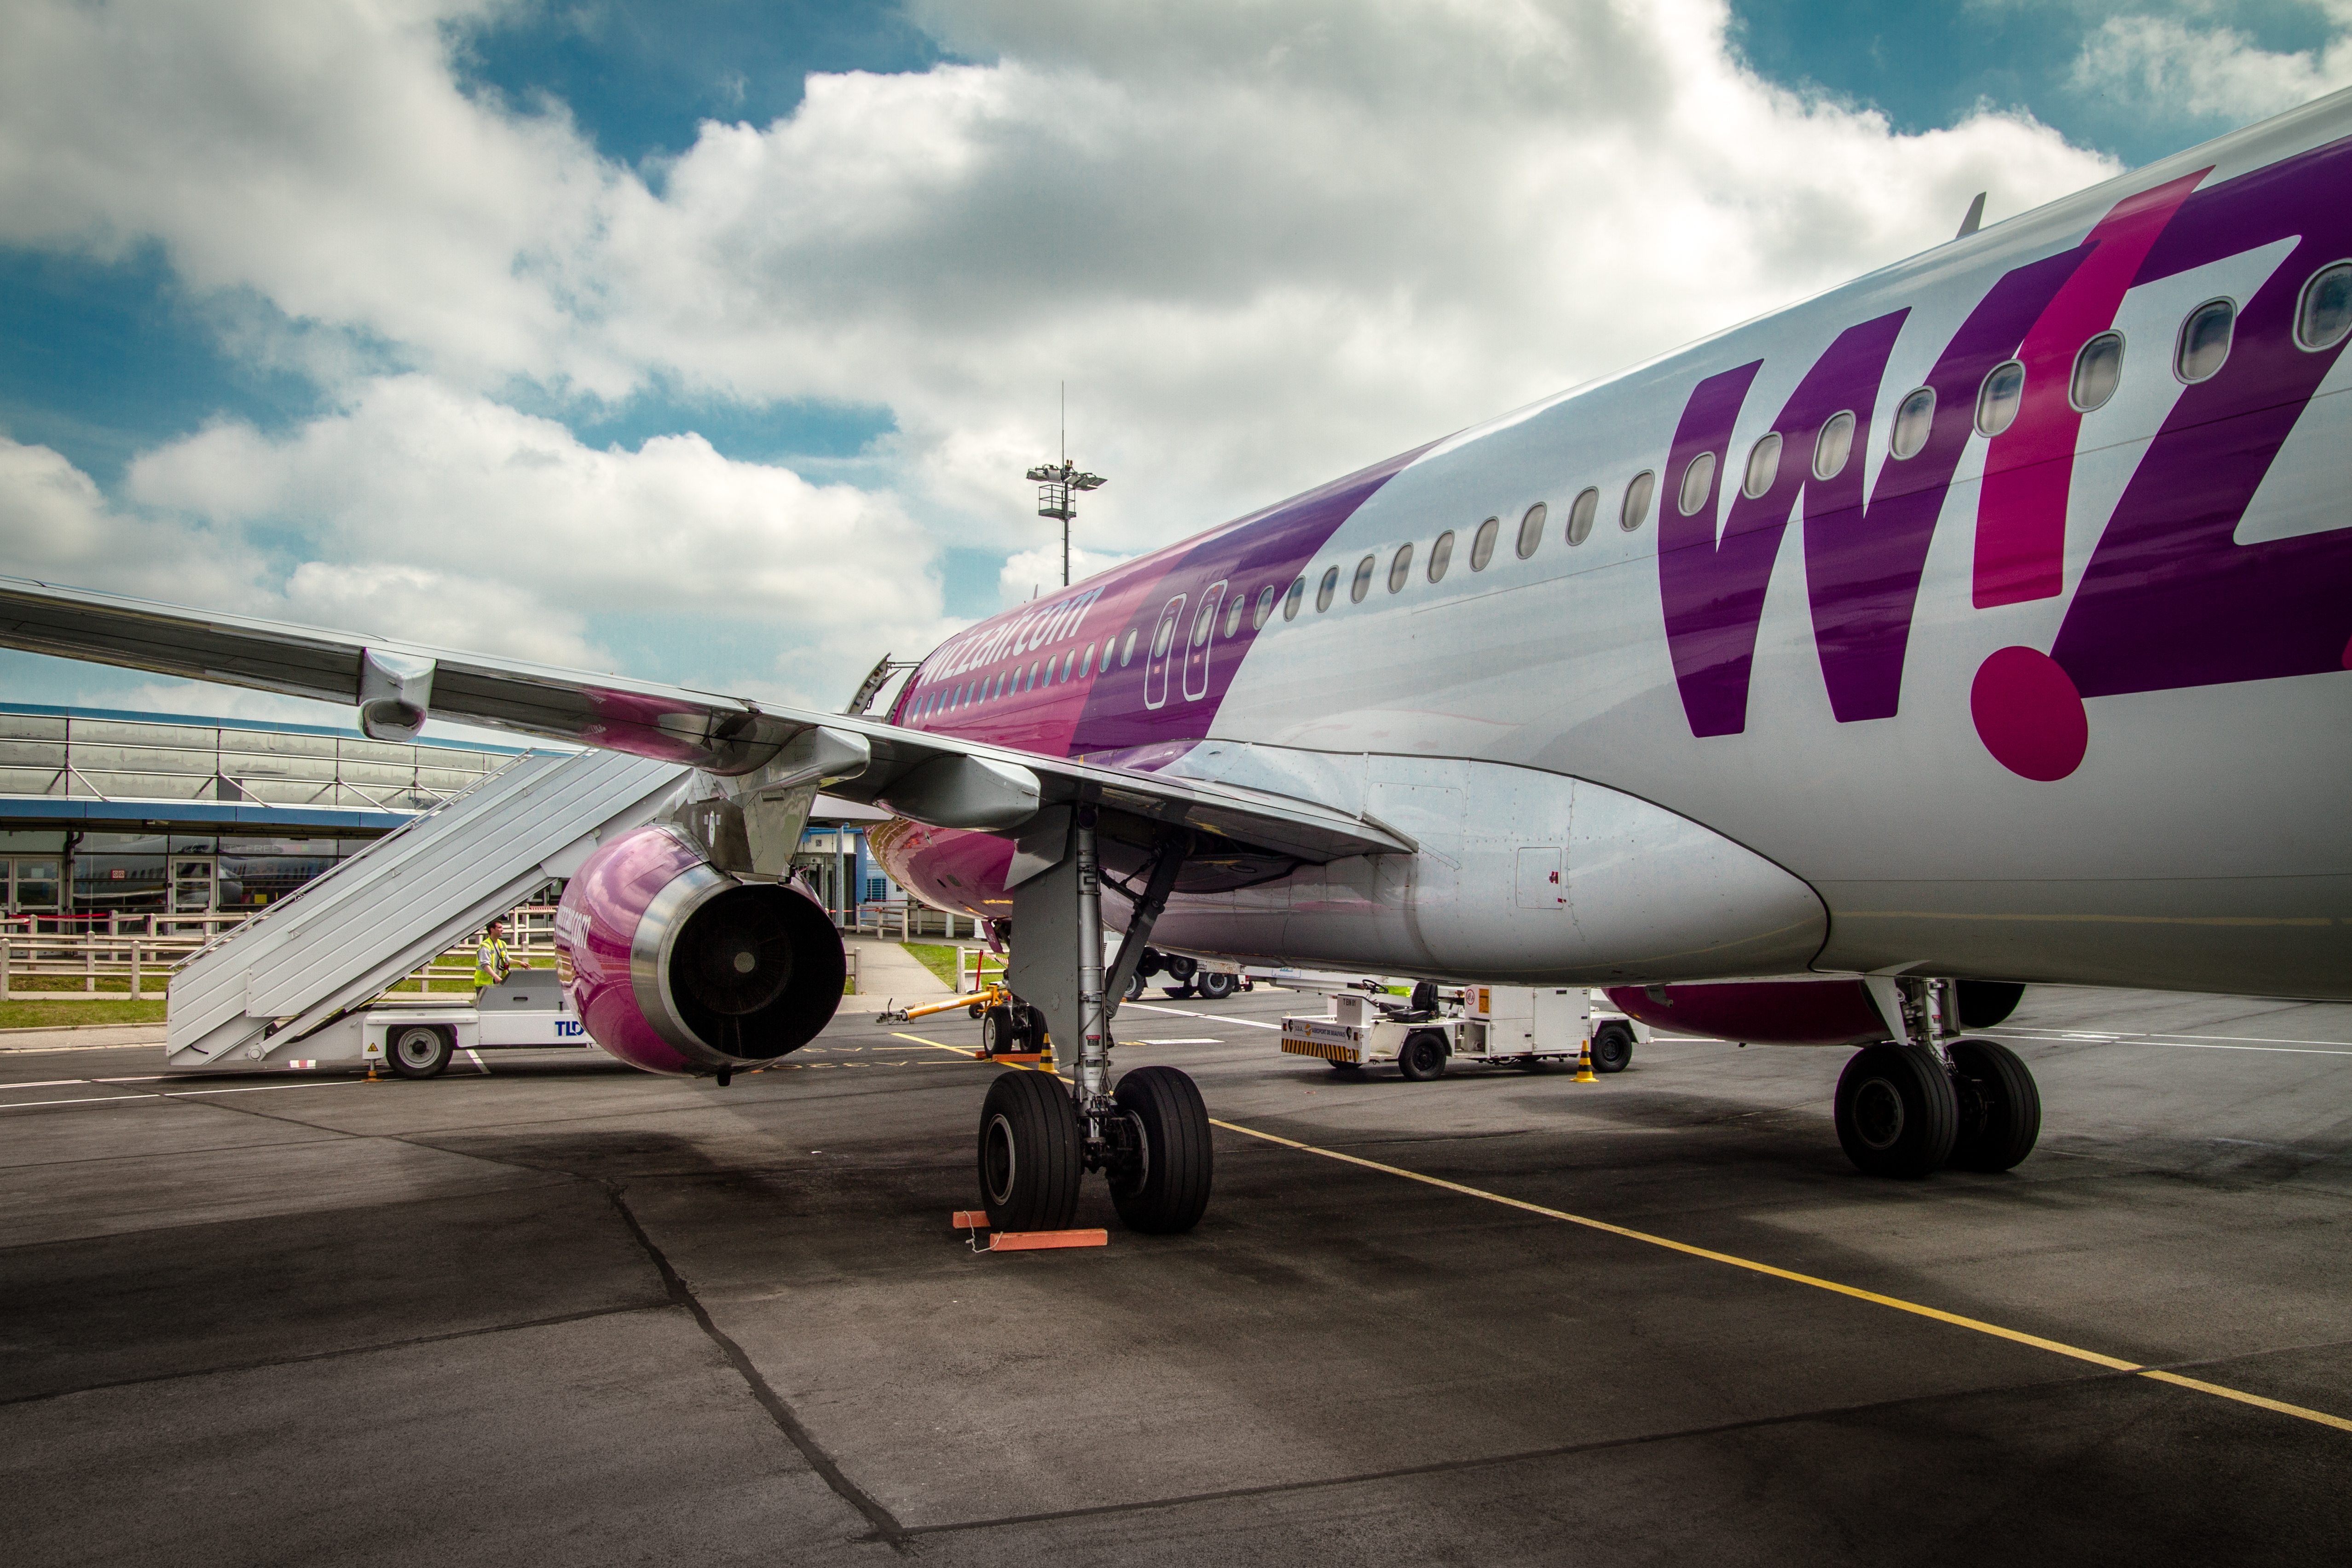
wing, flying, fly, airport, travel, airplane, aircraft, transportation, france, vehicle, airline, aviation, flight, airliner, airbus, airlines, wizzair, beauvaistille, a320, boeing, takeoff, jet aircraft, airbus a330, boeing 777, boeing 767, air travel, boeing 757, atmosphere of earth, wide body aircraft, narrow body aircraft, aircraft engine, airbus a320 family